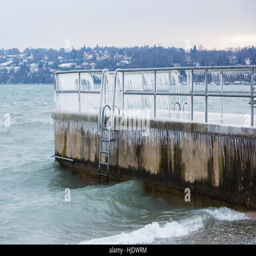
pier covered with icicles after a winter storm